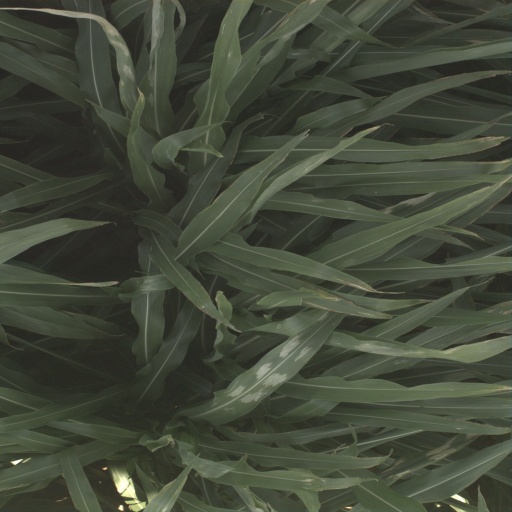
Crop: sorghum